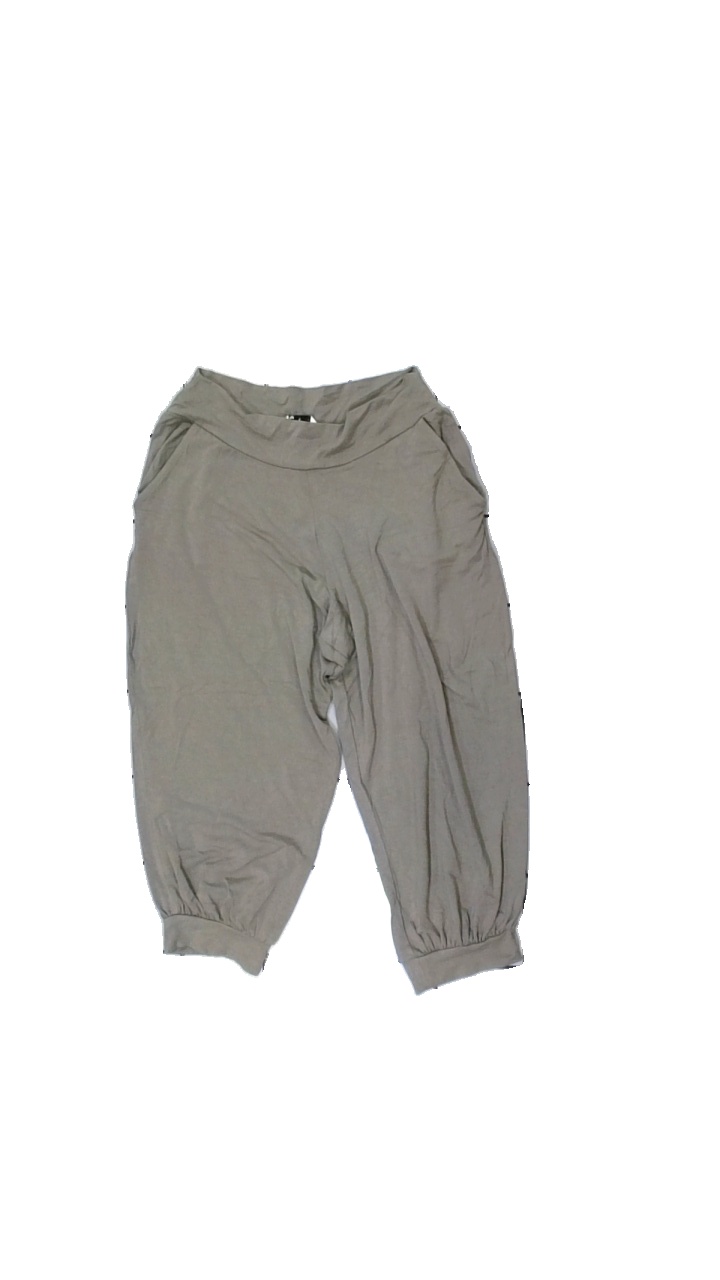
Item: Trousers (Ladies)
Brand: Cubus
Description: bruna byxor som går till knäna
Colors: Brown
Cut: Regular, Cropped
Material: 100% viscose
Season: All
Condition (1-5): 5
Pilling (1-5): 5
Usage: Reuse
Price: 50-100